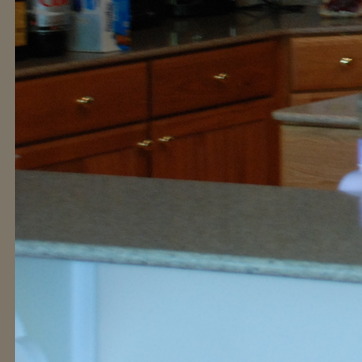
Material: polishedstone